Mantua Cathedral

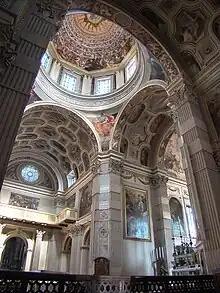
Interior

In 1395 Francesco I Gonzaga, to celebrate the birth of his firstborn son, ordered the construction of a new facade in the Gothic style. It was carried out by the Venetian brothers Jacobello and Pierpaolo dalle Masegne. Of their original work, only the right flank of the cathedral has survived. The façade was equipped with a prothyrum, rose windows and pinnacles. The organ of the cathedral was built by Hans Tugi in c. 1503.